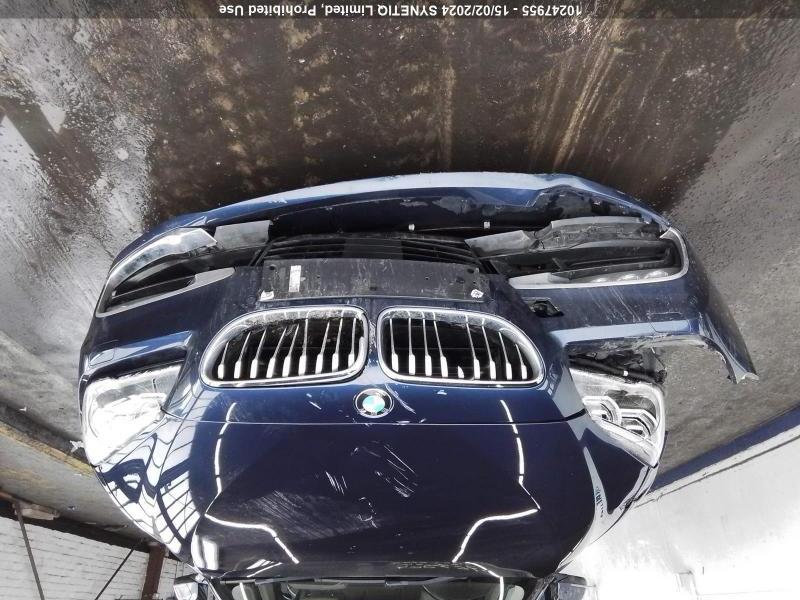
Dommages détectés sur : pare-choc avant, capot, aile avant droite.
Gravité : majeur